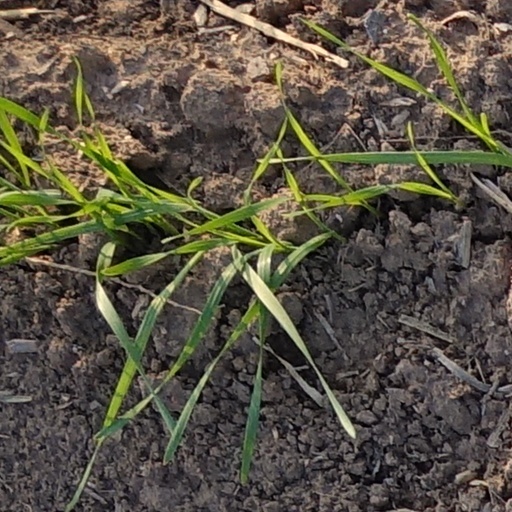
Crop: wheat